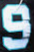
Number: 9